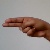
The image shows a hand gesture representing the letter 'H' in Indian Sign Language.